Solar power in Maine

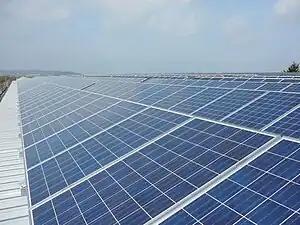
Solar panels

Solar power in Maine on rooftops, utilizing 6,300 megawatts (MW) of solar panels, can provide 60% of the electricity used in Maine according to a 2016 U.S. Department of Energy study. Maine and Vermont are tied for the second highest rooftop solar potential in the country, only behind the state of California. A 2020 estimate suggests that a typical 5.6 kilowatt (kW) residential system will pay for itself in 6-7 years and generate a profit of $45,000 over the rest of its 25-year life from the tax credits and utility savings.